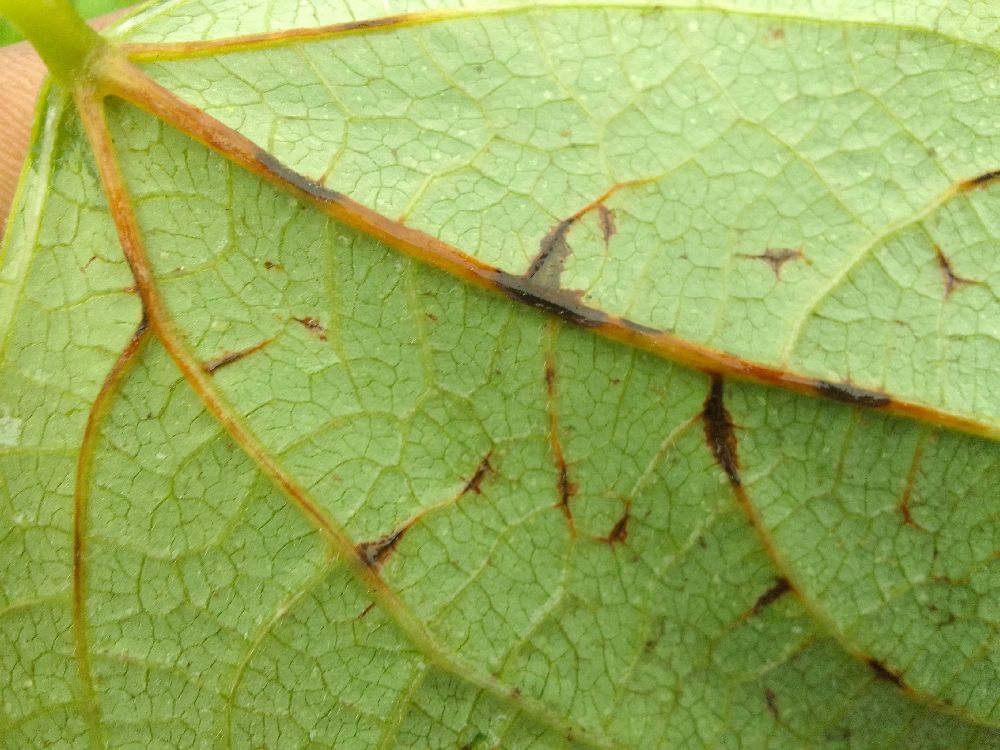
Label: anthracnose